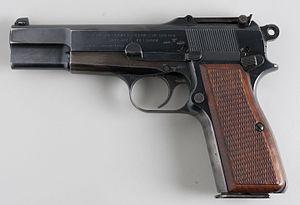
Le Browning Hi-Power est le dernier pistolet en partie mis au point par l'Américain John Moses Browning.